Solar panels on spacecraft

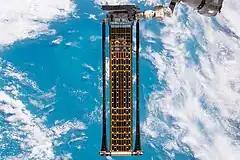
Flexible solar arrays are being investigated for use in space. The Roll Out Solar Array (ROSA) was deployed on the International Space Station in July 2017.

To date, solar power, other than for propulsion, has been practical for spacecraft operating no farther from the Sun than the orbit of Jupiter. For example, "Juno", "Magellan", "Mars Global Surveyor", and "Mars Observer" used solar power as does the Earth-orbiting, Hubble Space Telescope. The "Rosetta" space probe, launched 2 March 2004, used its of solar panels as far as the orbit of Jupiter (5.25 AU); previously the furthest use was the "Stardust" spacecraft at 2 AU. Solar power for propulsion was also used on the European lunar mission SMART-1 with a Hall effect thruster.